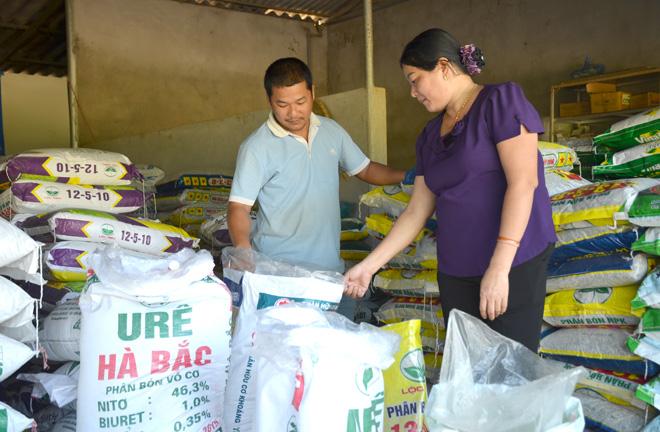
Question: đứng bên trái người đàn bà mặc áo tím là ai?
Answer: đứng bên trái người đàn bà mặc áo tím là người đàn ông mặc áo xanh da trời